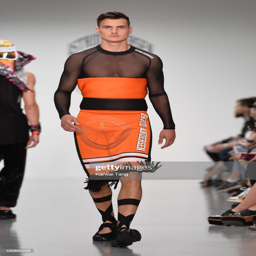
a model walks the runway at the person show during the collections : men ss15 .